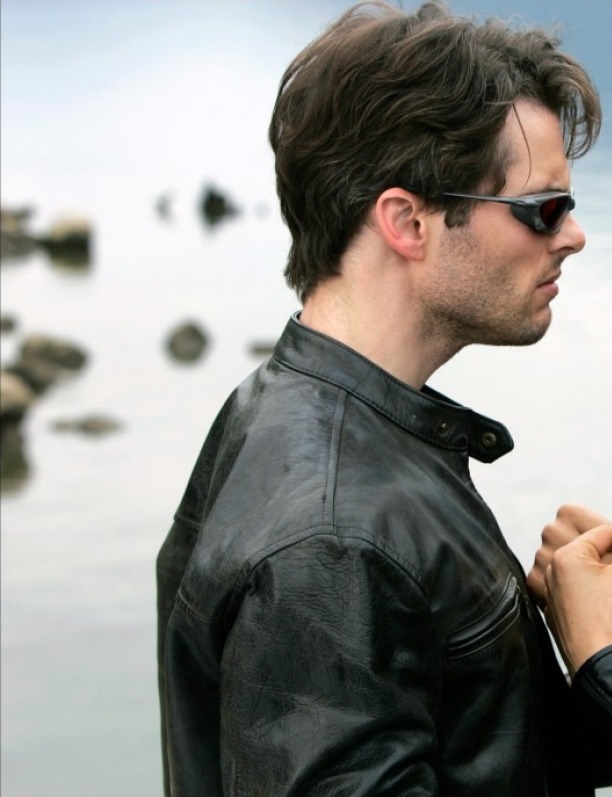
Gender: men